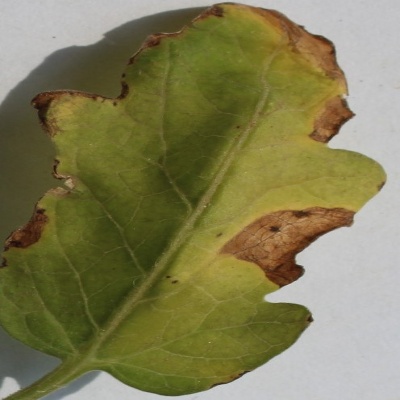
Crop: Tomato
Condition: leaf blight